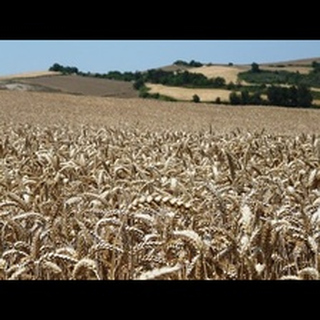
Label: wheat_blast